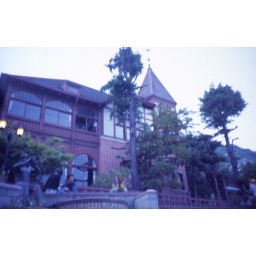
uroko means fish scale.this house's roof looks like fish scale.so this is called uroko house.house of old foreigner in kobe, kitano.